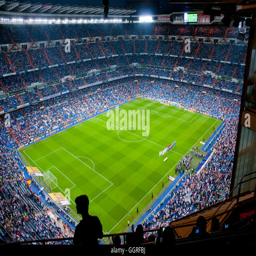
football teams lined up before the match .